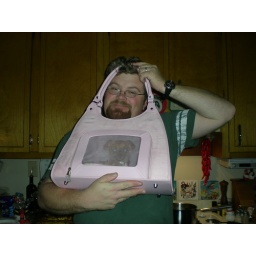
Carrying the puppy in her pink purse